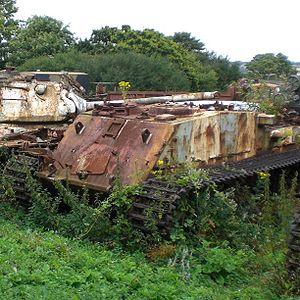
Le FV214 Conqueror, aussi connu sous l'appellation de Tank, Heavy Gun No 1 120 mm Conqueror était un char lourd britannique de la Guerre froide. Il fut conçu pour répondre au char lourd soviétique IS-3. Son canon de 120 mm nettement plus gros que l'Ordnance QF 20 pounder de 83,4 mm des chars Centurion de l'époque lui permettait de fournir un appui anti-char à longue portée. Chaque régiment blindé des troupes d'occupation britanniques en Allemagne en reçut neuf ; ils opéraient habituellement par trois. Mis en service en 1955, il fut remplacé par le char de combat Chieftain en 1966, sans avoir jamais combattu.